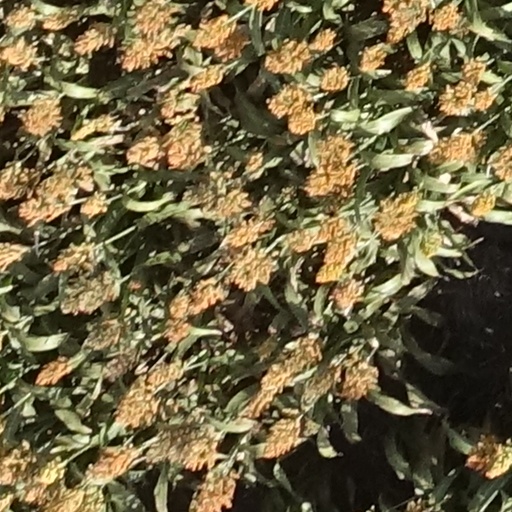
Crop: sorghum